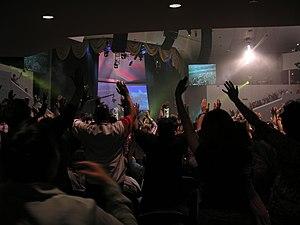
Le pentecôtisme, appelé aussi Églises de Réveil dans les pays francophones, est un courant chrétien évangélique issu de réveils démarrés par les pasteurs américains Charles Fox Parham et William Joseph Seymour aux États-Unis en 1901 et 1906. Selon les chiffres du Pew Research Center, en 2011, le mouvement recense 279 millions de croyants. Un certain nombre de dénominations pentecôtistes dans le monde est regroupé dans la Communauté pentecôtiste mondiale.
Culte est le nom donné aux offices religieux chrétiens protestants ou évangéliques. Ils sont définis comme un moment que le chrétien passe avec Dieu au cours duquel le fidèle rend honneur à Dieu par la louange et l'adoration, où il dialogue avec Lui par la prière, et où il reçoit un enseignement spirituel et théologique fondé sur la lecture et l'explication de textes bibliques.
Les Assemblées de Dieu, officiellement l’Association mondiale des Assemblées de Dieu, sont une dénomination chrétienne évangélique pentecôtiste. En 2019, le mouvement regroupait 69,2 millions de membres répartis dans 190 pays.
L'évangélisme, couramment nommé christianisme évangélique ou encore protestantisme évangélique, est une branche du christianisme.
Dream City Church est une megachurch chrétienne évangélique pentecôtiste de Phoenix, aux États-Unis. Elle est affiliée affiliée aux Assemblées de Dieu. Son pasteur principal est Luke Barnett.